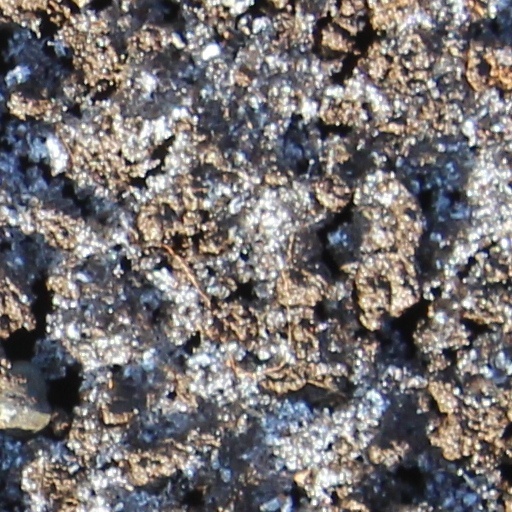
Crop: wheat